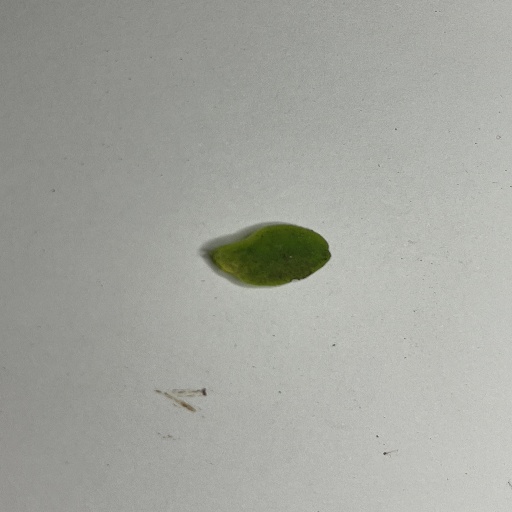
Species: Sojina
Leaf condition: Bacterial Spot